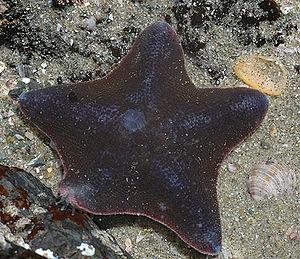
Les Asterinidae forment une famille d'étoiles de mer, de l'ordre des Valvatida.
Patiriella est un genre d'étoiles de mer de la famille des Asterinidae.